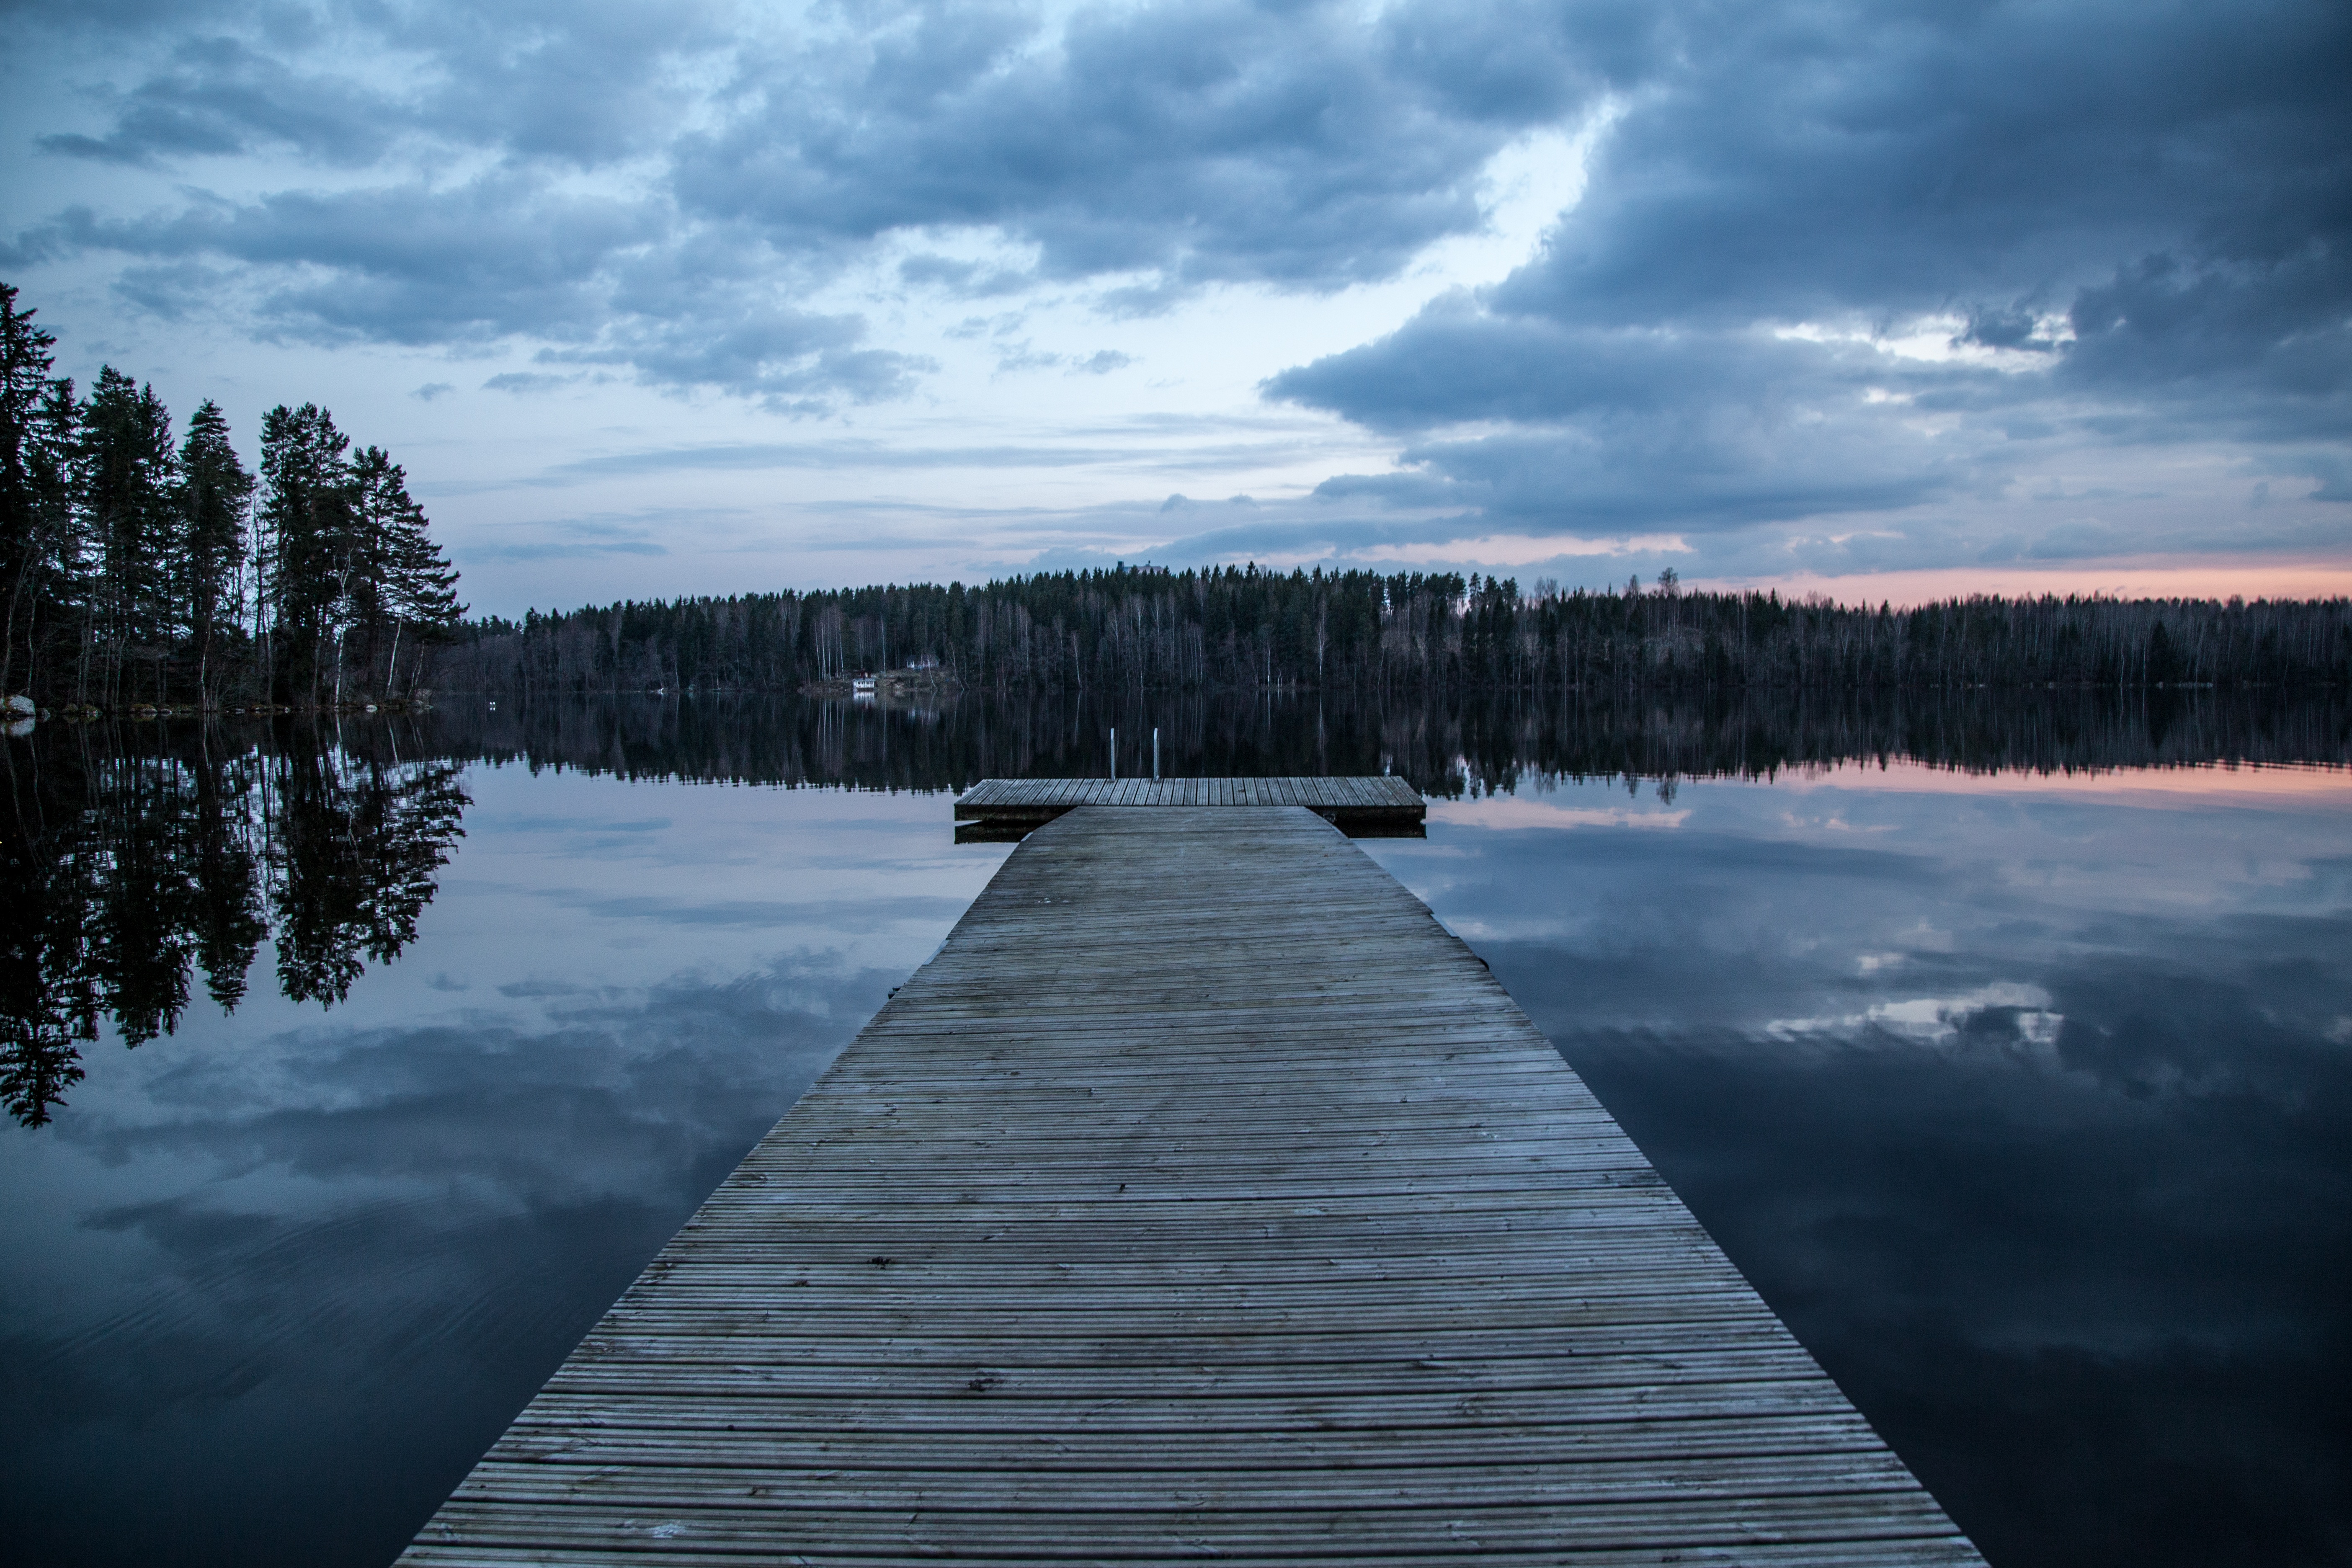
landscape, sea, water, nature, horizon, mountain, snow, winter, dock, cloud, sky, wood, sunlight, morning, lake, dawn, river, vacation, travel, dark, dusk, ice, evening, reflection, scenic, peaceful, weather, calm, blue, reservoir, tourism, body of water, outdoors, wooden, finland, loch, atmospheric phenomenon, wooden dock